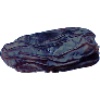
Label: Dates 1